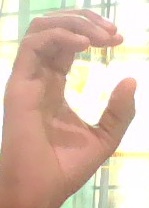
ASL sign: C